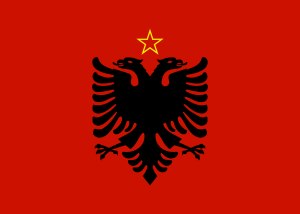
Albaniens flag
Flag brugt fra 1946 til 1992
Det nationale albanske flag er et flag med en rød grundfarve og en sort tohovedet ørn i midten. Det kommer fra det lignende segl for Gjergj Kastrioti Skanderbeg, som er en albaner fra det 15. århundrede, som ledte en revolte mod Det Osmanniske Rige. Denne revolte førte til en kort uafhængighed i Albanien fra 1433 til 1478. Det nuværende flag blev officielt indført den 7. april 1992, men tidligere albanske stater som kongedømmerne og den efterkrigs kommunistiske stat brugte lignende flag. Kongedømmerne havde "Skanderbegs hjelm" over ørnen og kommunisterne en rød stjerne med en gul omkreds.